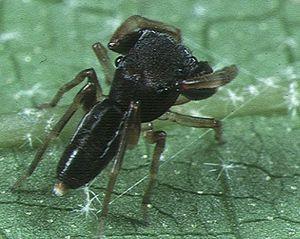
Synagelides est un genre d'araignées aranéomorphes de la famille des Salticidae.